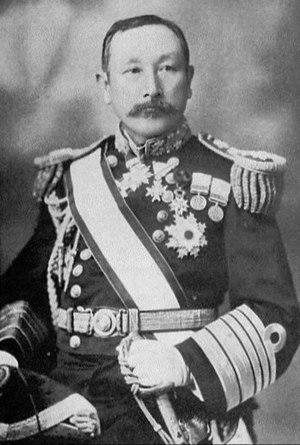
Le baron Uryū Sotokichi est un amiral de la marine impériale japonaise célèbre pour ses actions durant la guerre russo-japonaise lors de la bataille de Chemulpo et la bataille de Tsushima.